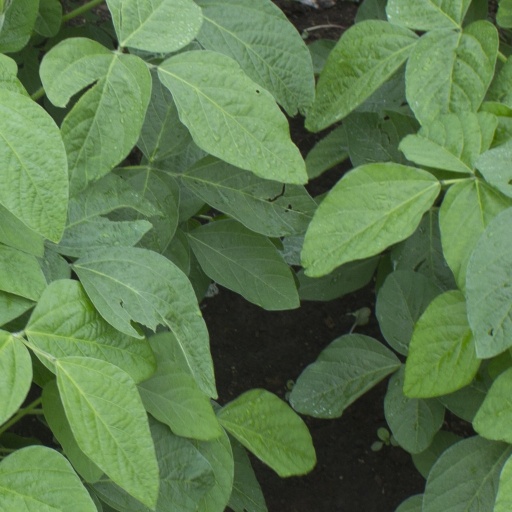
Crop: soybean